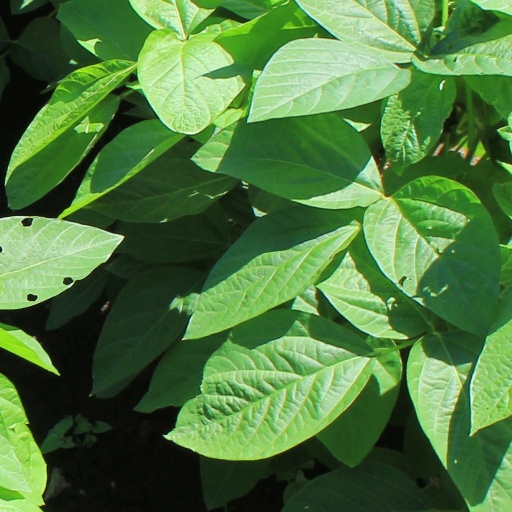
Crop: soybean